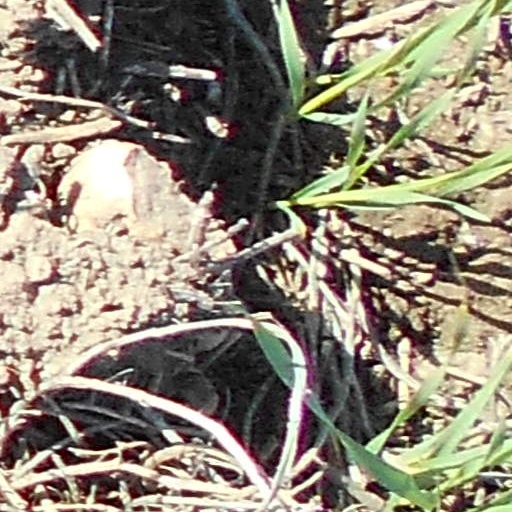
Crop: wheat